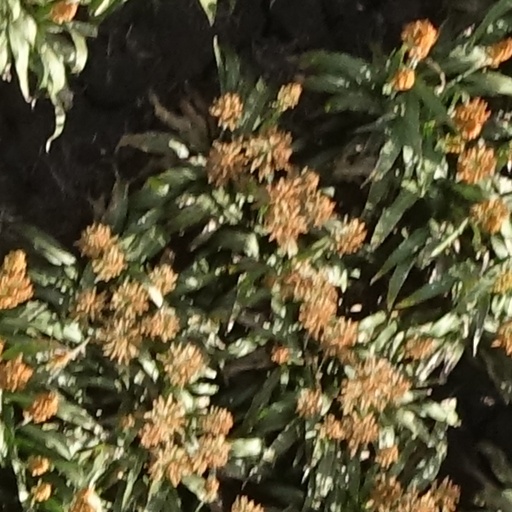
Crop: sorghum